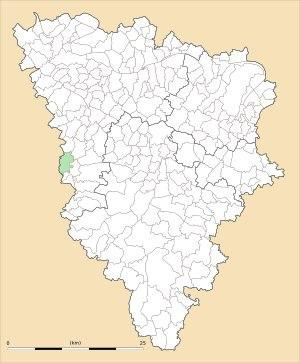
Houdan est une commune française du département des Yvelines et de la région Île-de-France.